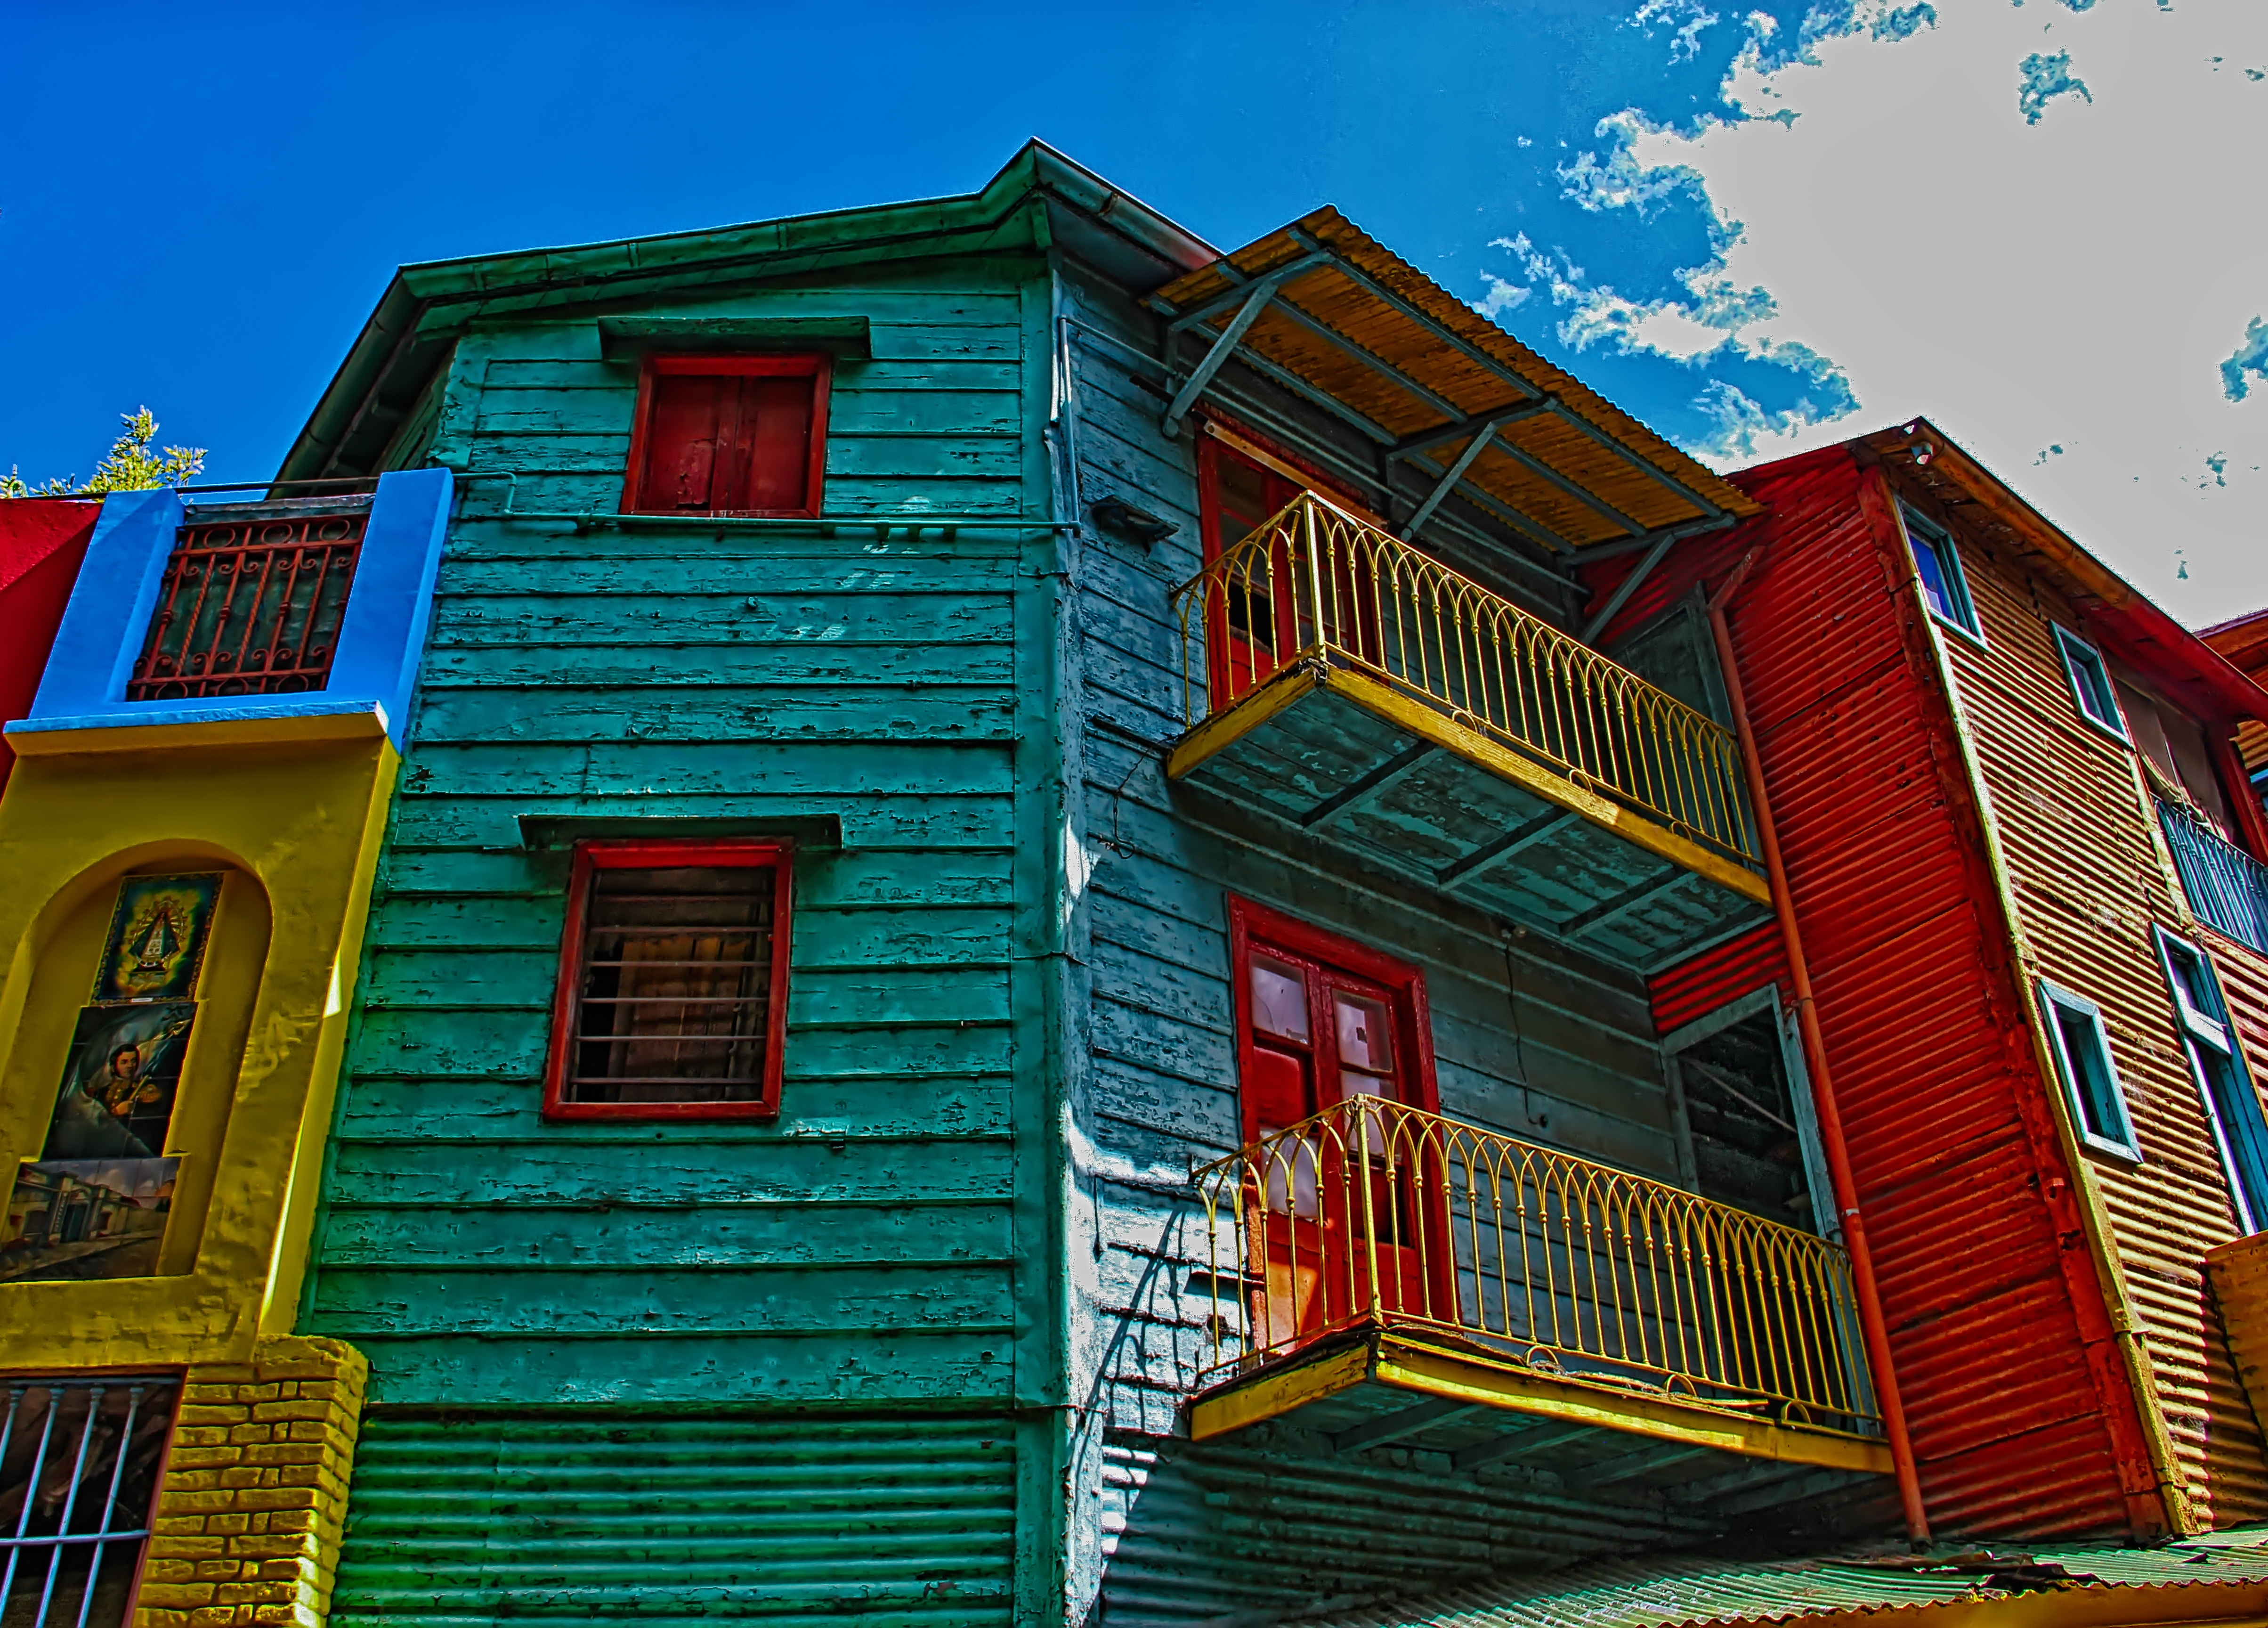
argentina, buenos aires, la boca, blue, red, green, architecture, house, building, town, neighbourhood, home, facade, urban area, Colorfulness, sky, real estate, siding, downtown, window, city